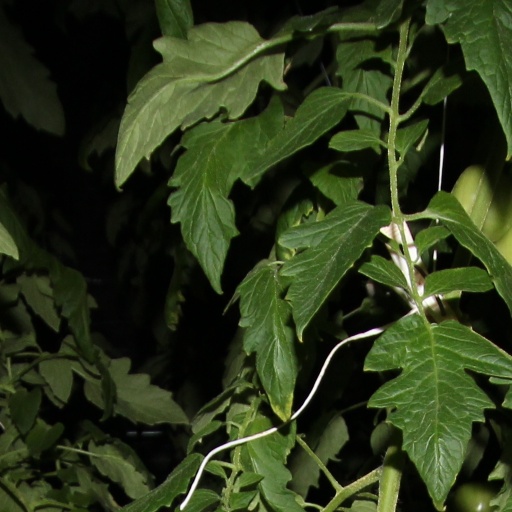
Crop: tomato